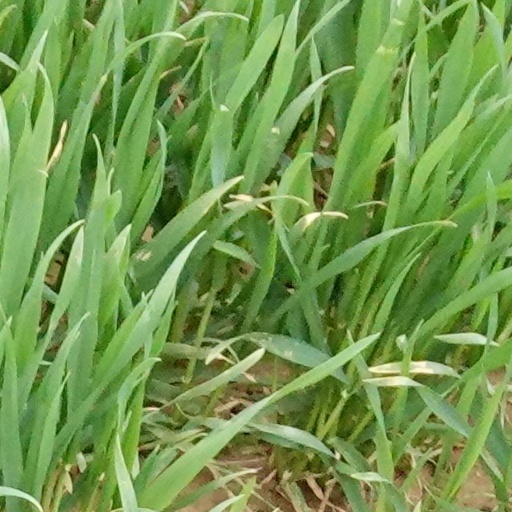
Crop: wheat